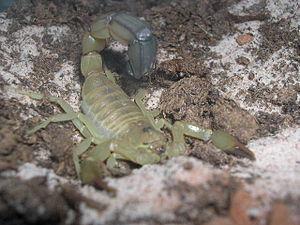
Androctonus australis hector appartenant a Gilou , éleveur de scorpions (utilisateur d'insectopia)
Les Scorpions sont un ordre d'arthropodes, de la classe des arachnides. Ils se distinguent des autres arachnides par leurs pédipalpes développés en pinces et par l'aiguillon venimeux qu'ils portent au bout de leur abdomen. On en connaît environ 1 750 espèces.